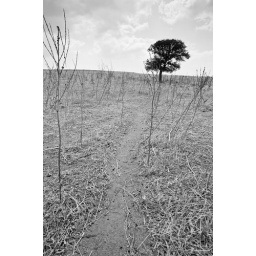
Solitary tree in black and white at the end of dirt path